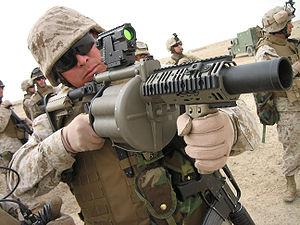
Les forces terrestres libanaises sont la composante terrestre des forces armées libanaises, c'est-à-dire la composante de l'armée libanaise combattant principalement au sol.
Le Milkor MGL est un lance-grenades fabriqué en Afrique du Sud, par la société Rippel Effect, ainsi que par Milkor USA. MGL est l'abréviation pour Multiple Grenade Launcher, soit Lance-Grenades Multiple en français.
Une arme anti-émeute est un type d'arme à feu à munitions non létales utilisée dans le but de stopper les émeutes. Il s'agit généralement de fusils ou de lance-grenades conçus spécialement ou non pour cette tâche.